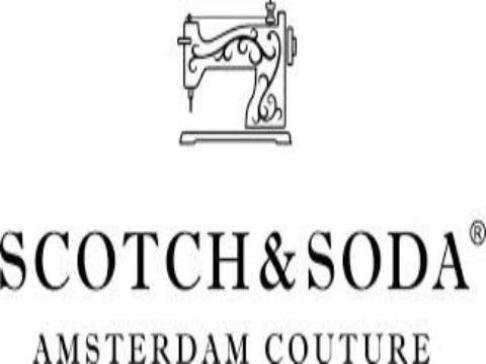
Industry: Clothes